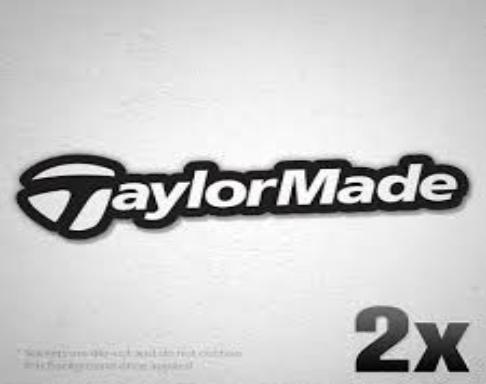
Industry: Sports